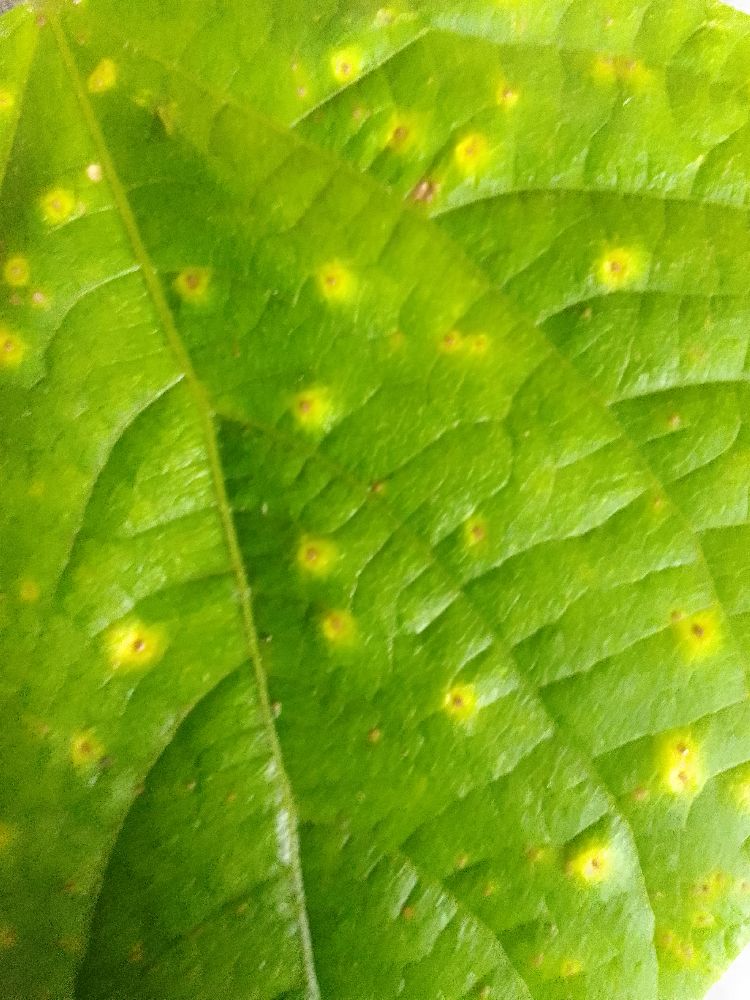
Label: rust